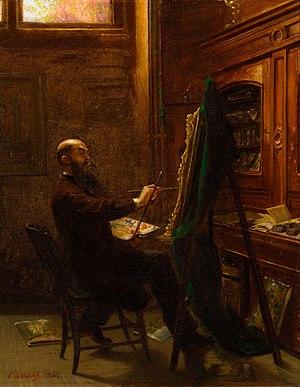
Ce que l'histoire de l'art appelle l'École de peinture de Düsseldorf est un groupe de peintres du XIXᵉ siècle formés à l'Académie des beaux-arts de Düsseldorf, qui y ont enseigné, de professeurs qui y ont suivi des leçons privées ou qui ont travaillé dans l'environnement proche de l'Académie.